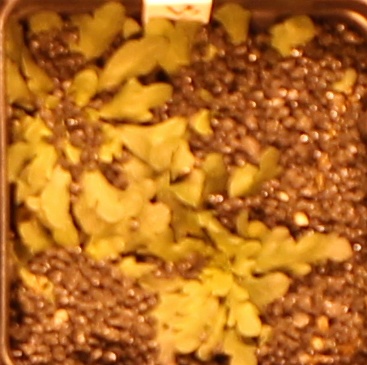
Label: Horseweed